Russian separatist forces in Ukraine

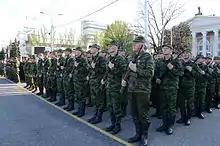
DPR troops in Donetsk during a rehearsal for the 2015 Victory Day parade

During the prelude to the 2022 Russian invasion of Ukraine, the Donetsk and Luhansk People's Republic started a process of mass mobilization of its population in order to build an army for the Russian invasion. As there weren't enough volunteers in the separatist army, and the Russian government wasn't willing to start mobilization of its own population, men from ages 18 until 65 from any background were conscripted to form the separatist army. Groups of DPR/LPR officers roamed the streets searching for men at the age range, arresting and sending to conscription offices any they found. In some regions, up to 80% of employees of local enterprises were called up, which led to the shutdown of mines (the main source of employment in the Donbas) and public transport, resulting in the paralysis of city and public services.